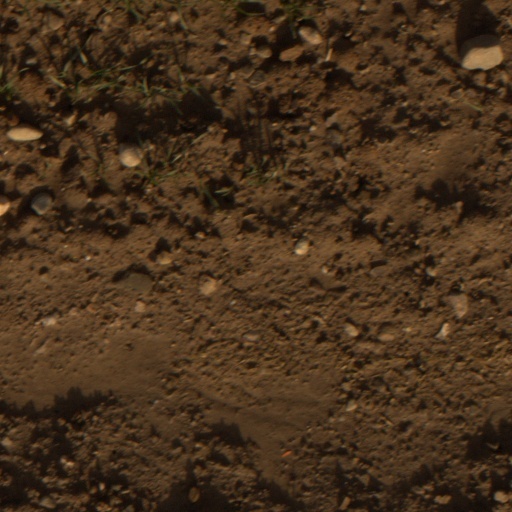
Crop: wheat